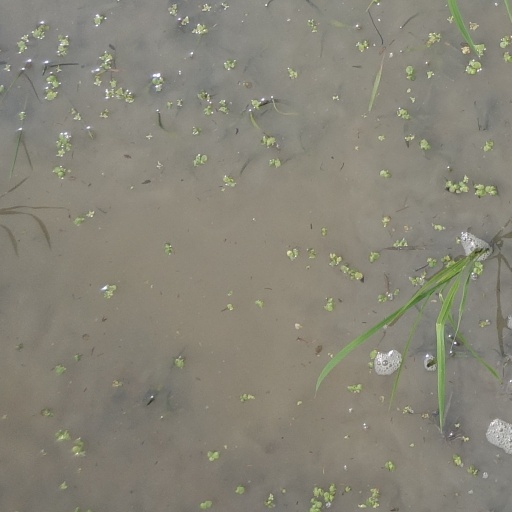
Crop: rice